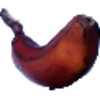
Label: red_banana